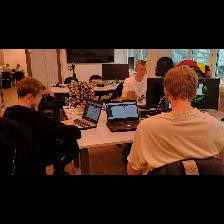
Label: Human